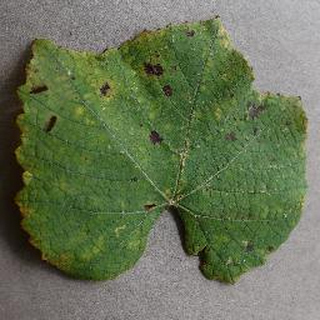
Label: grape_leaf_blight